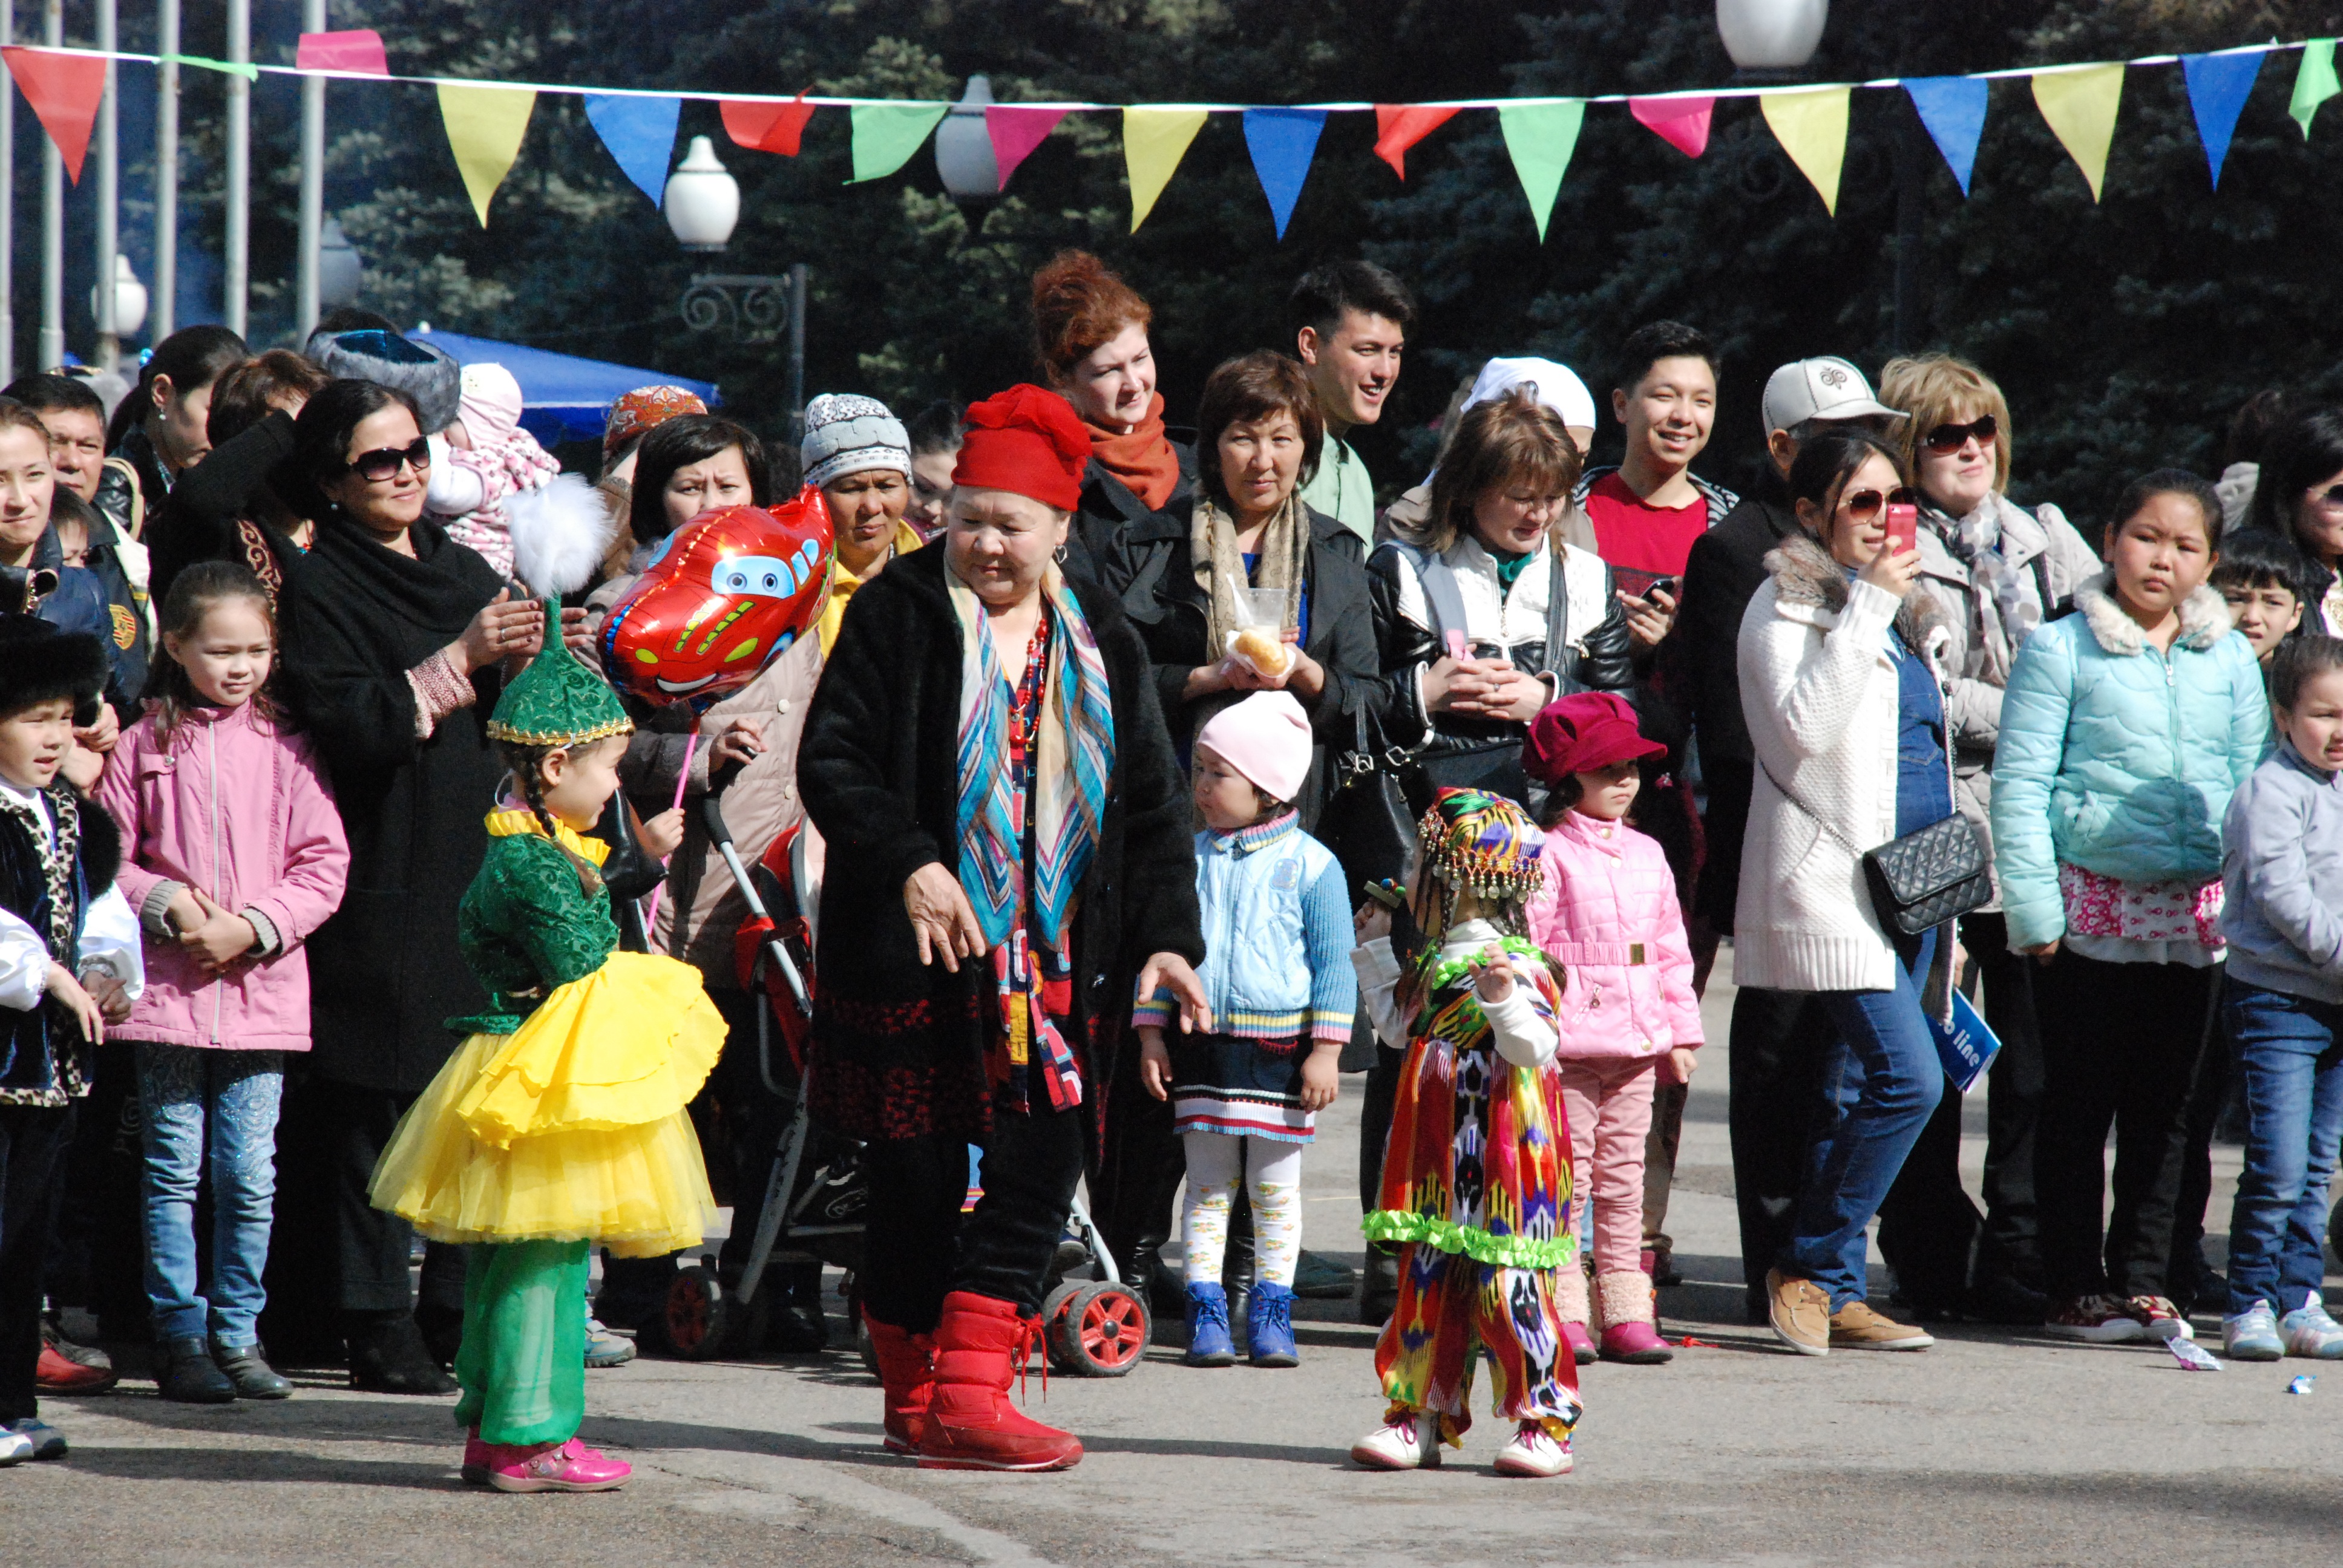
crowd, carnival, holiday, festival, culture, almaty, kazakhstan, kazakh, nauryz